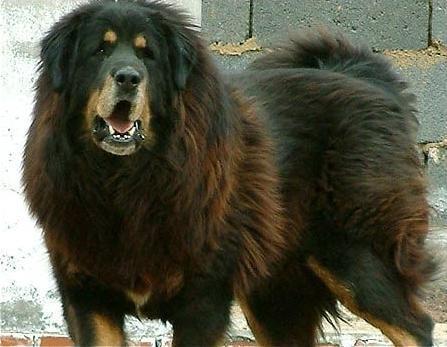
Tibetan_mastiff